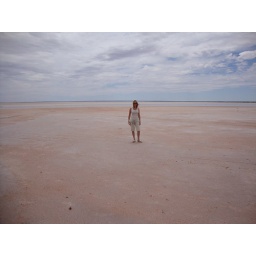
This lake did have water in it but it was difficult to pick out in the photograph as it was so vast